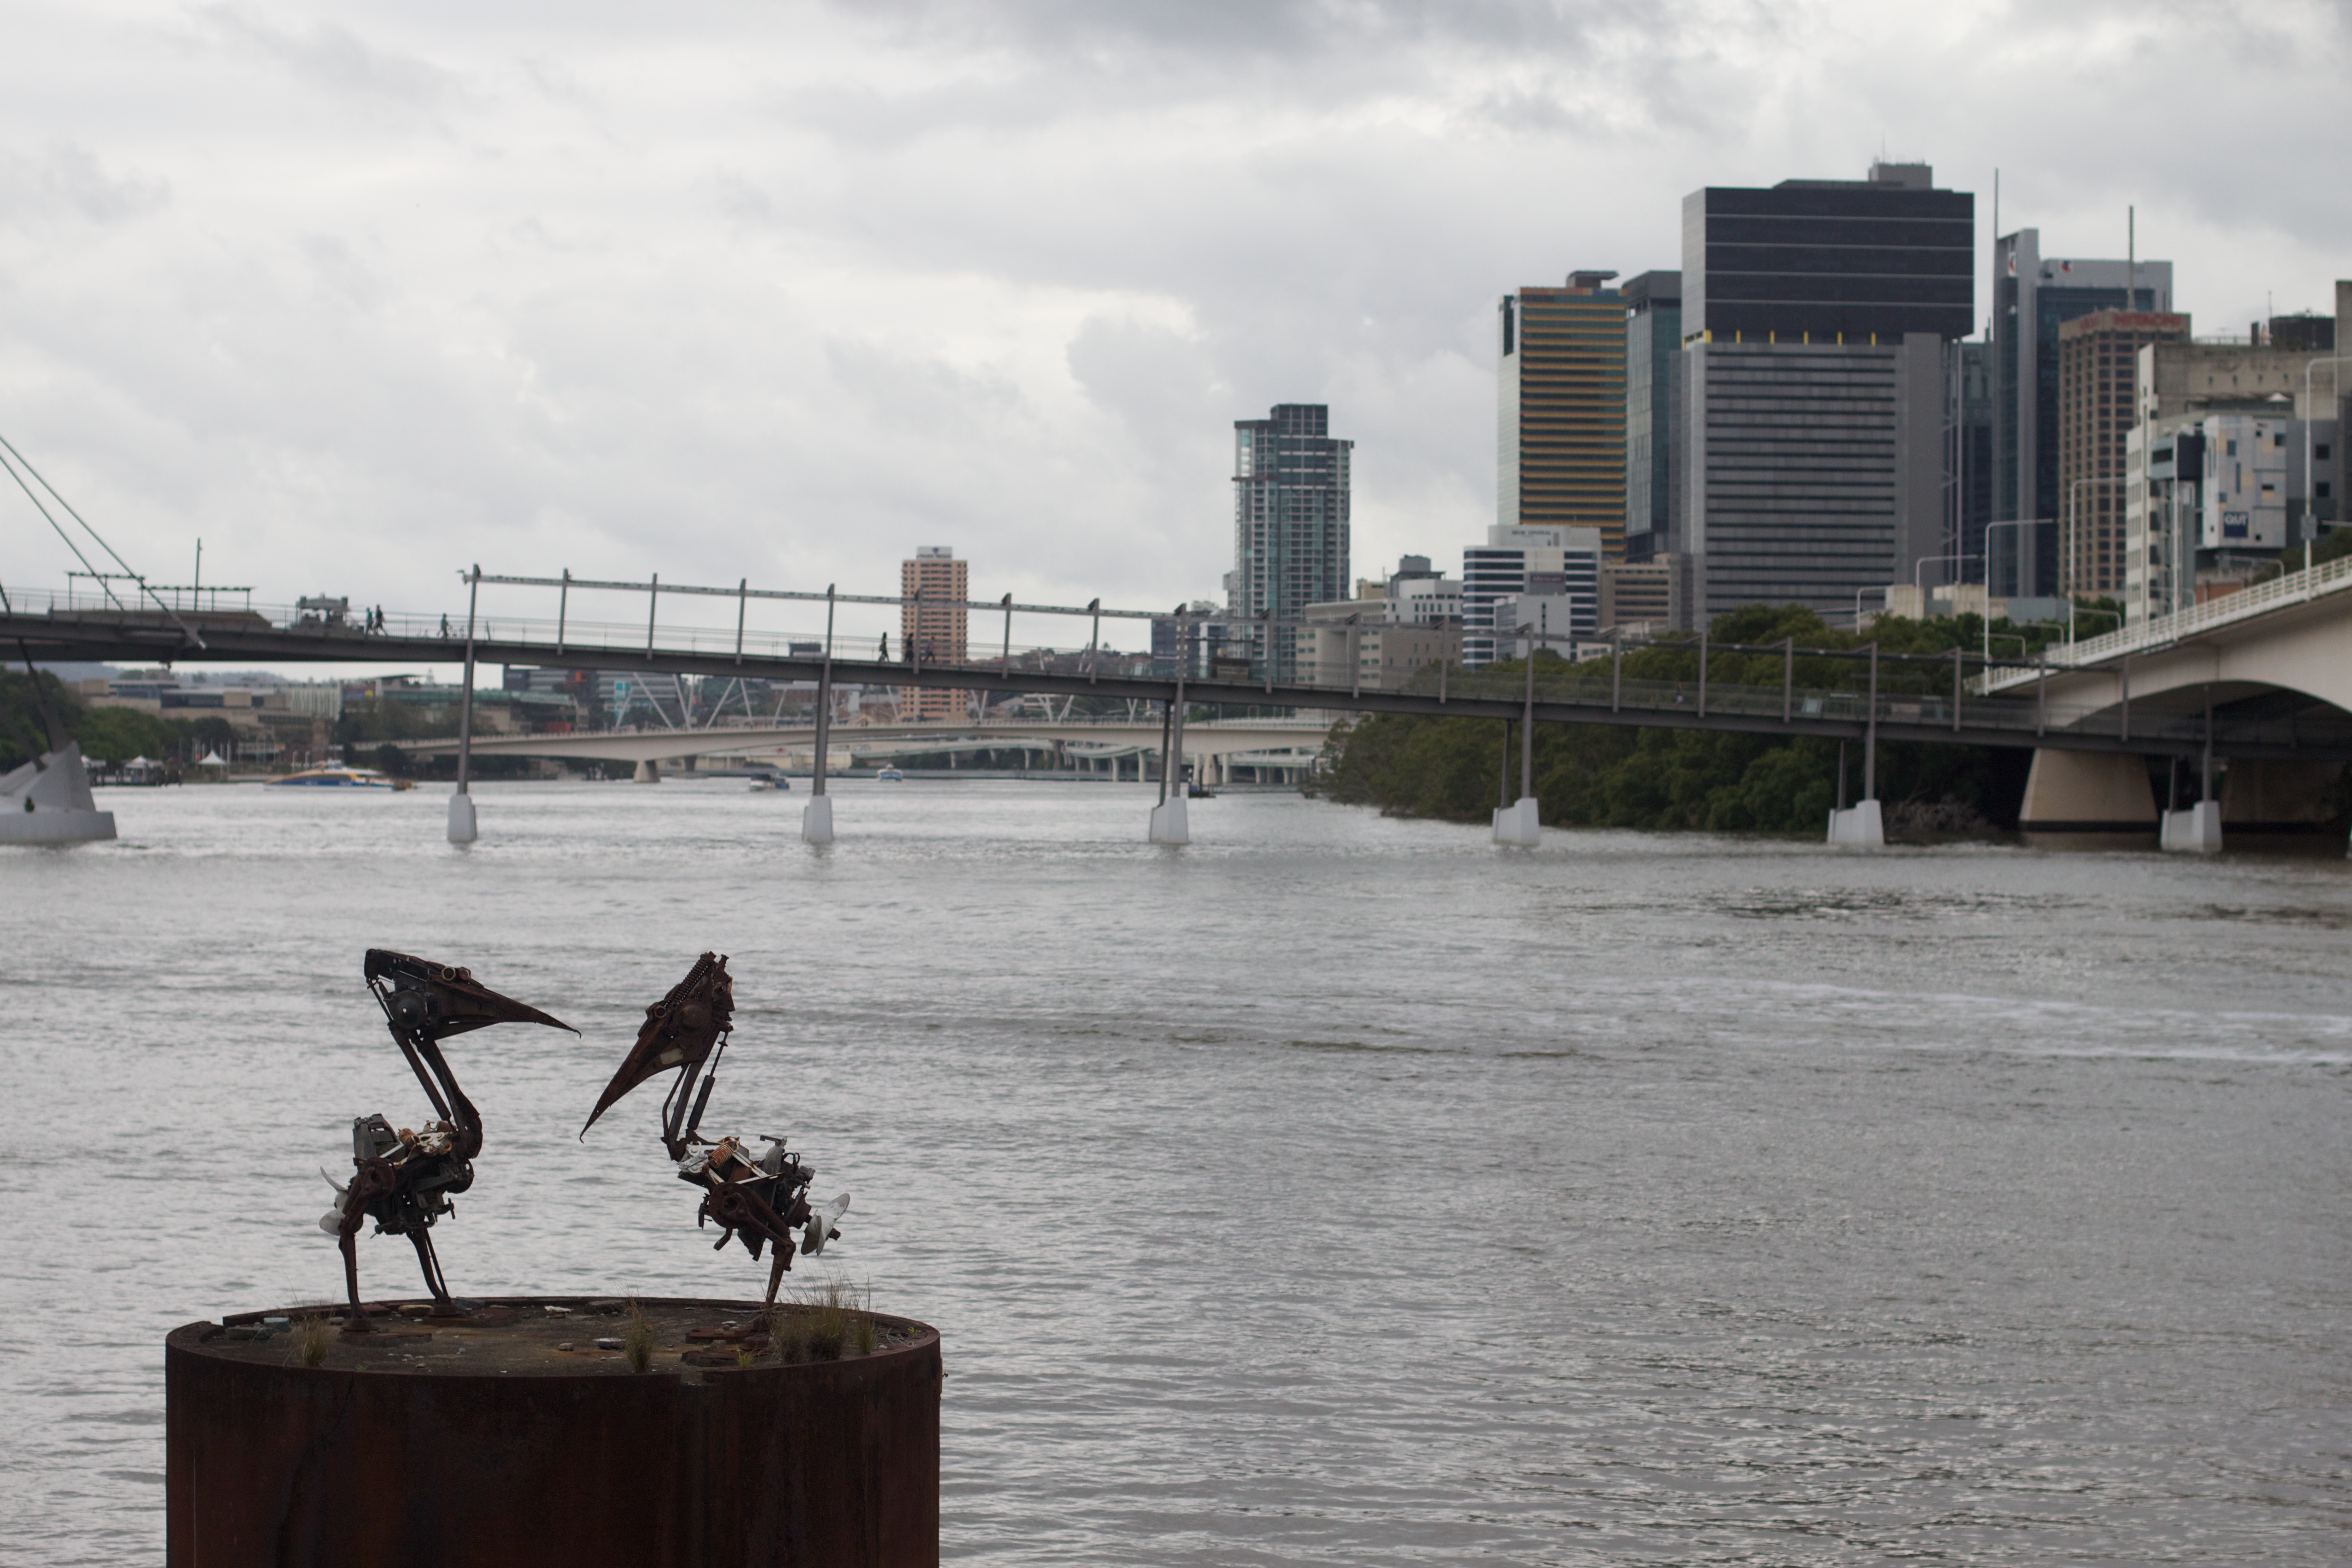
skyline, city, river, cityscape, waterway, urban area